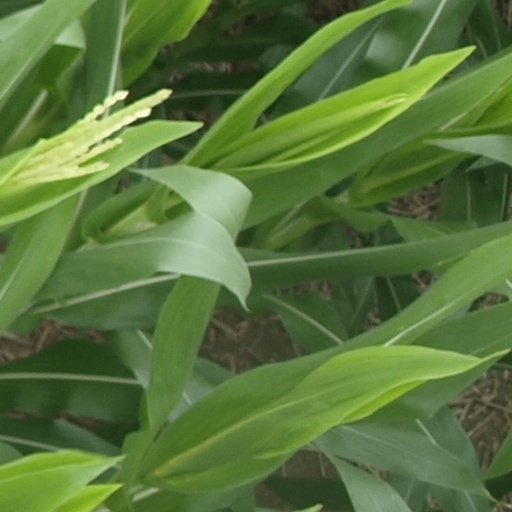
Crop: maize; corn